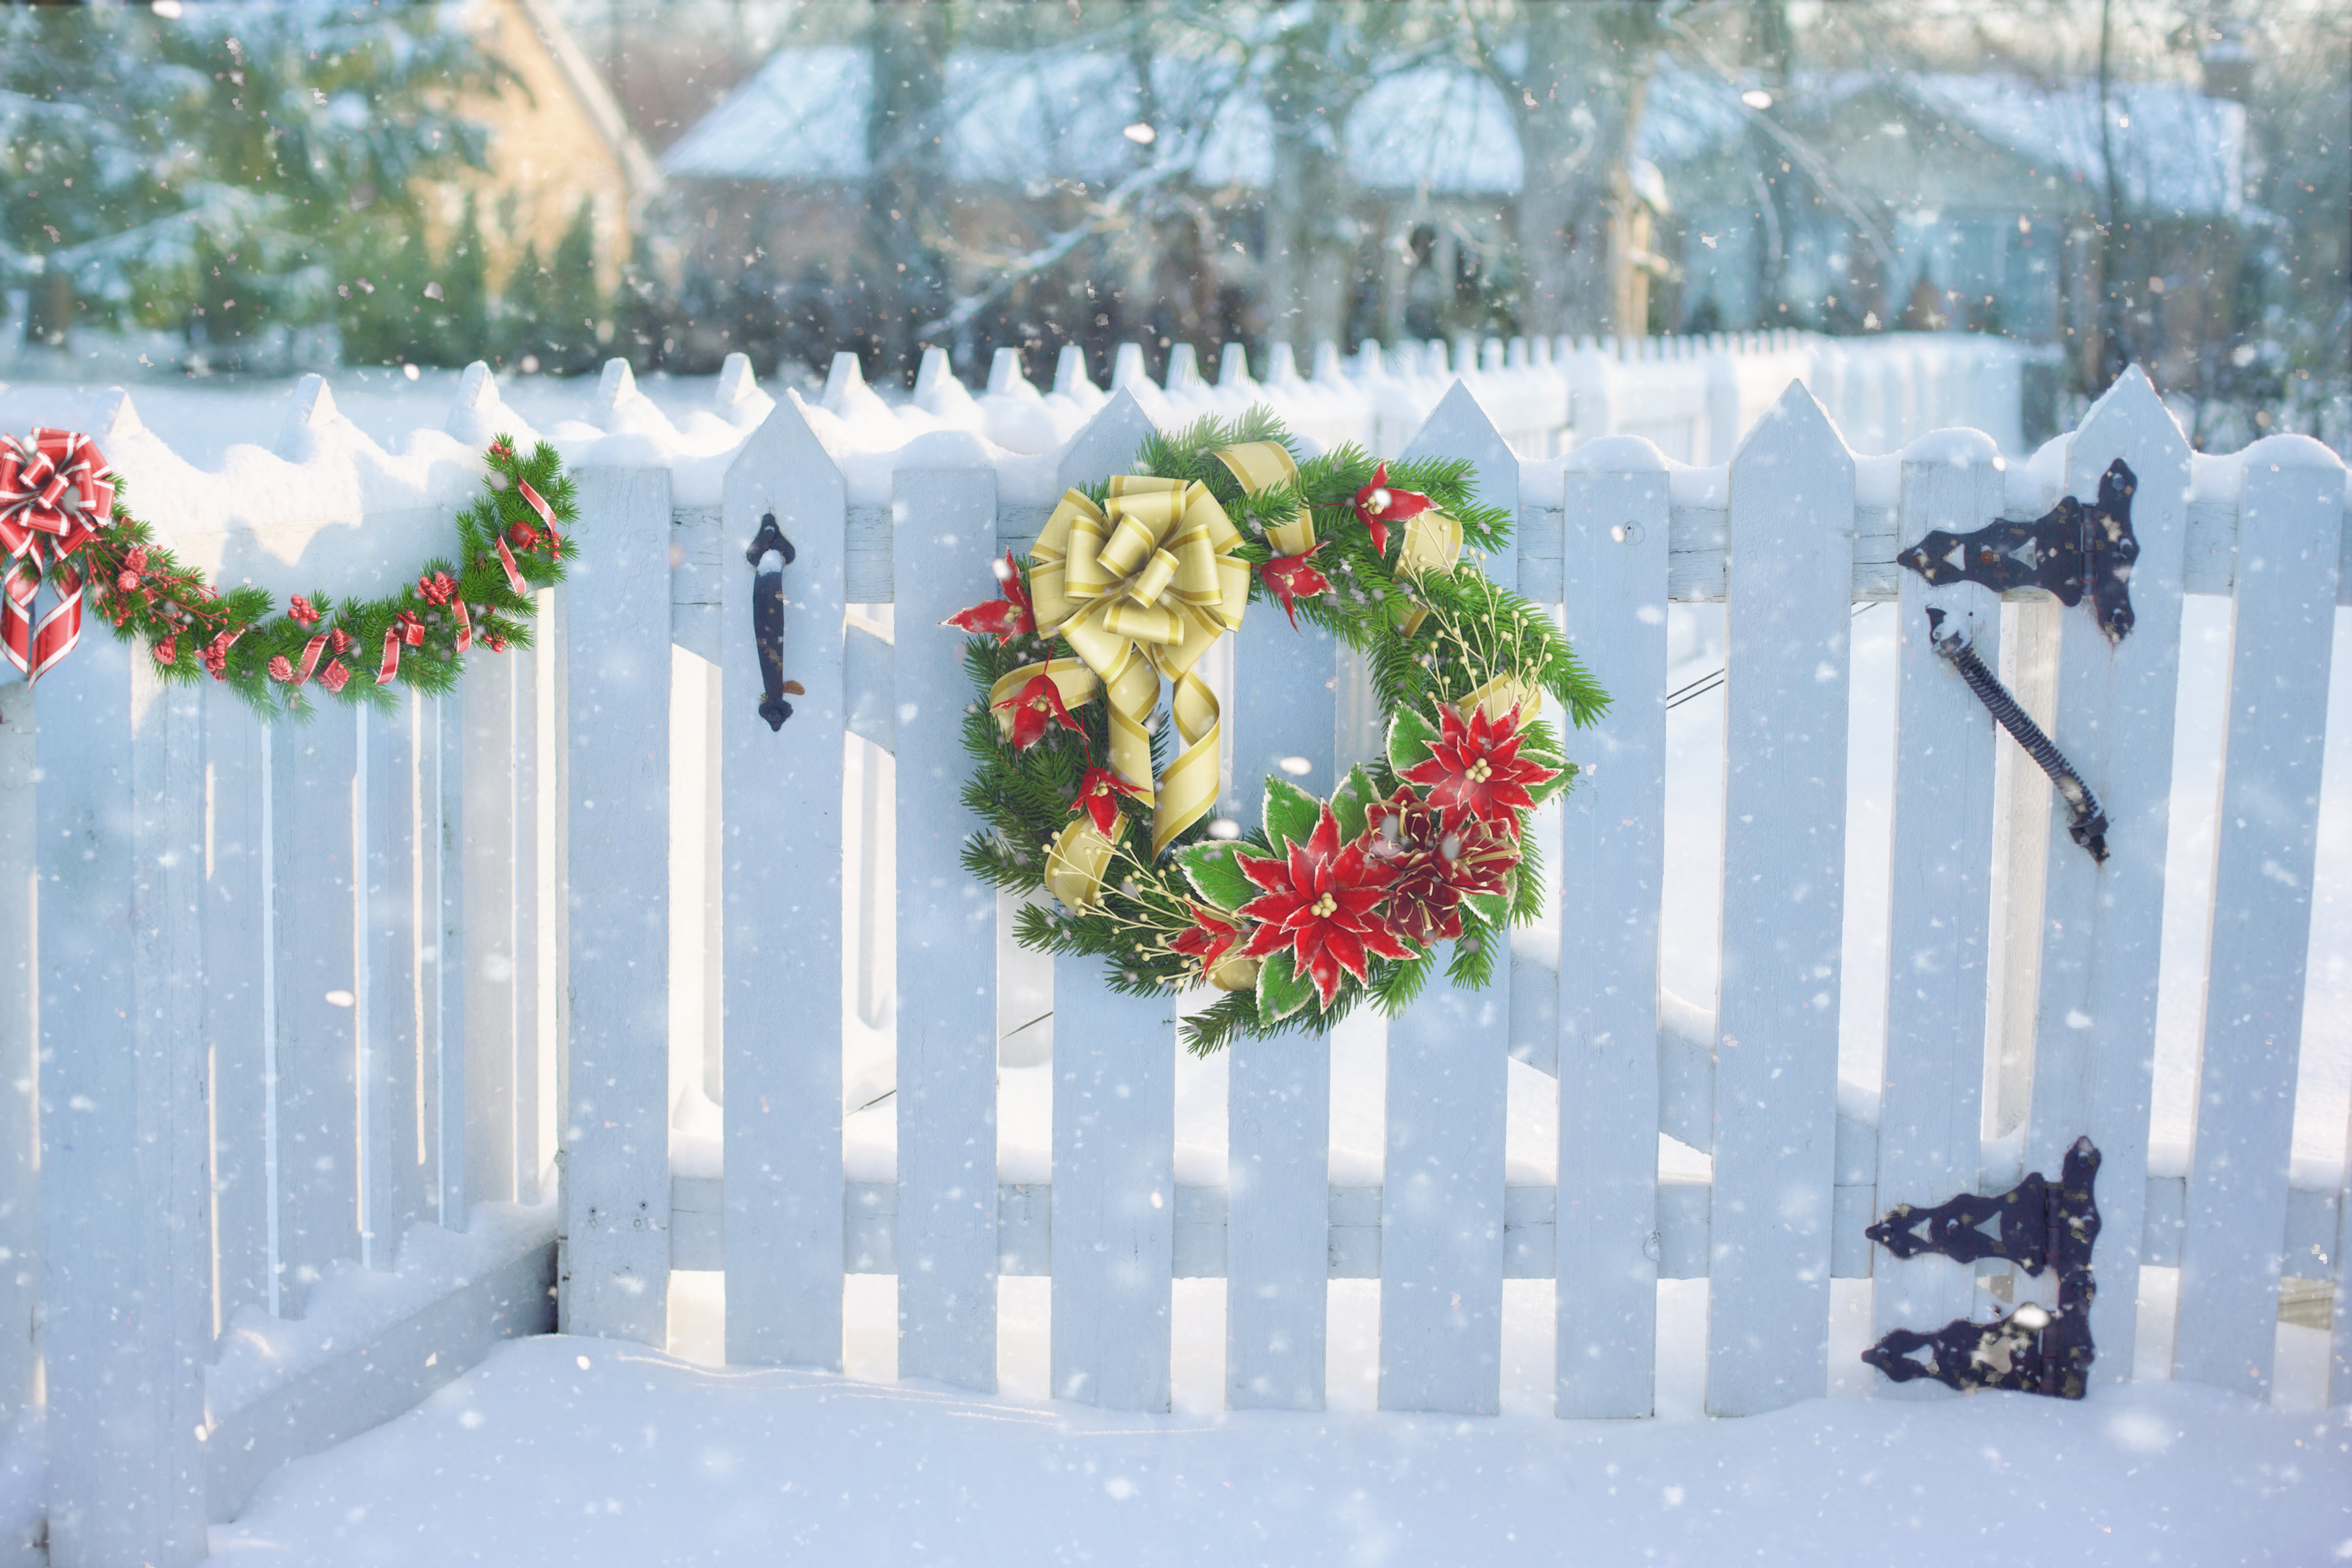
branch, snow, winter, fence, flower, country, rustic, decoration, weather, holiday, christmas, season, wreath, garland, product, christmas decoration, art, seasonal, december, christmas wreath on fence